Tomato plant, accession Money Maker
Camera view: horizontal (90 deg, fisheye); turntable rotation: 120 degrees
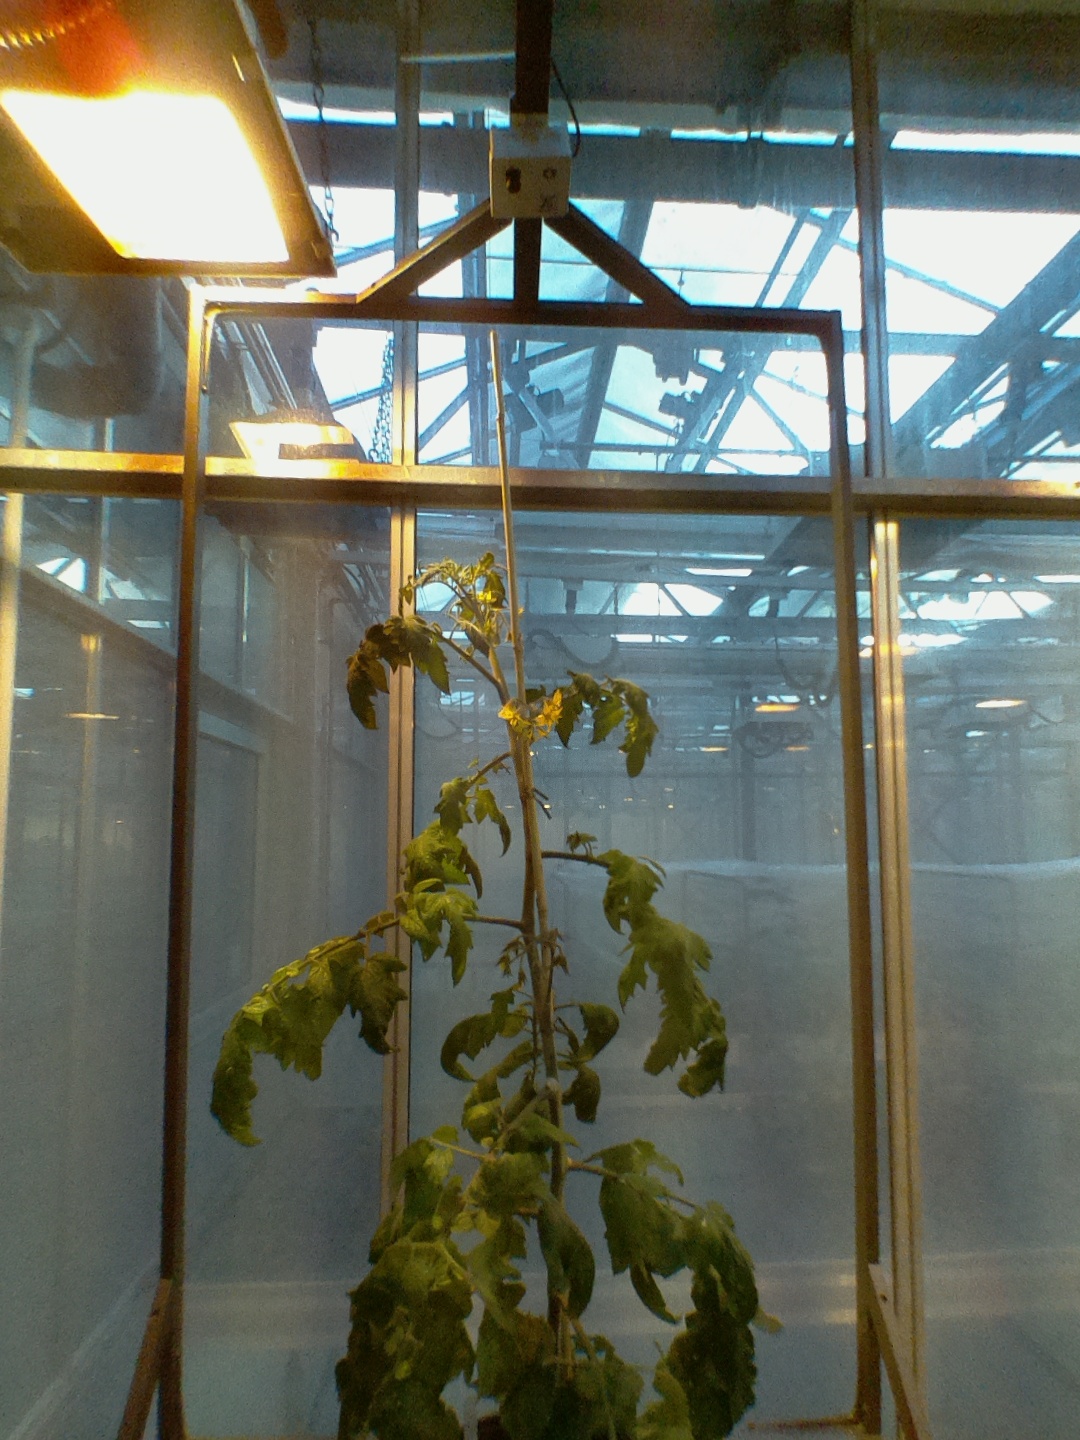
BBCH growth stage 68: Full flowering, 80%-90% of flowers open, more petals falling